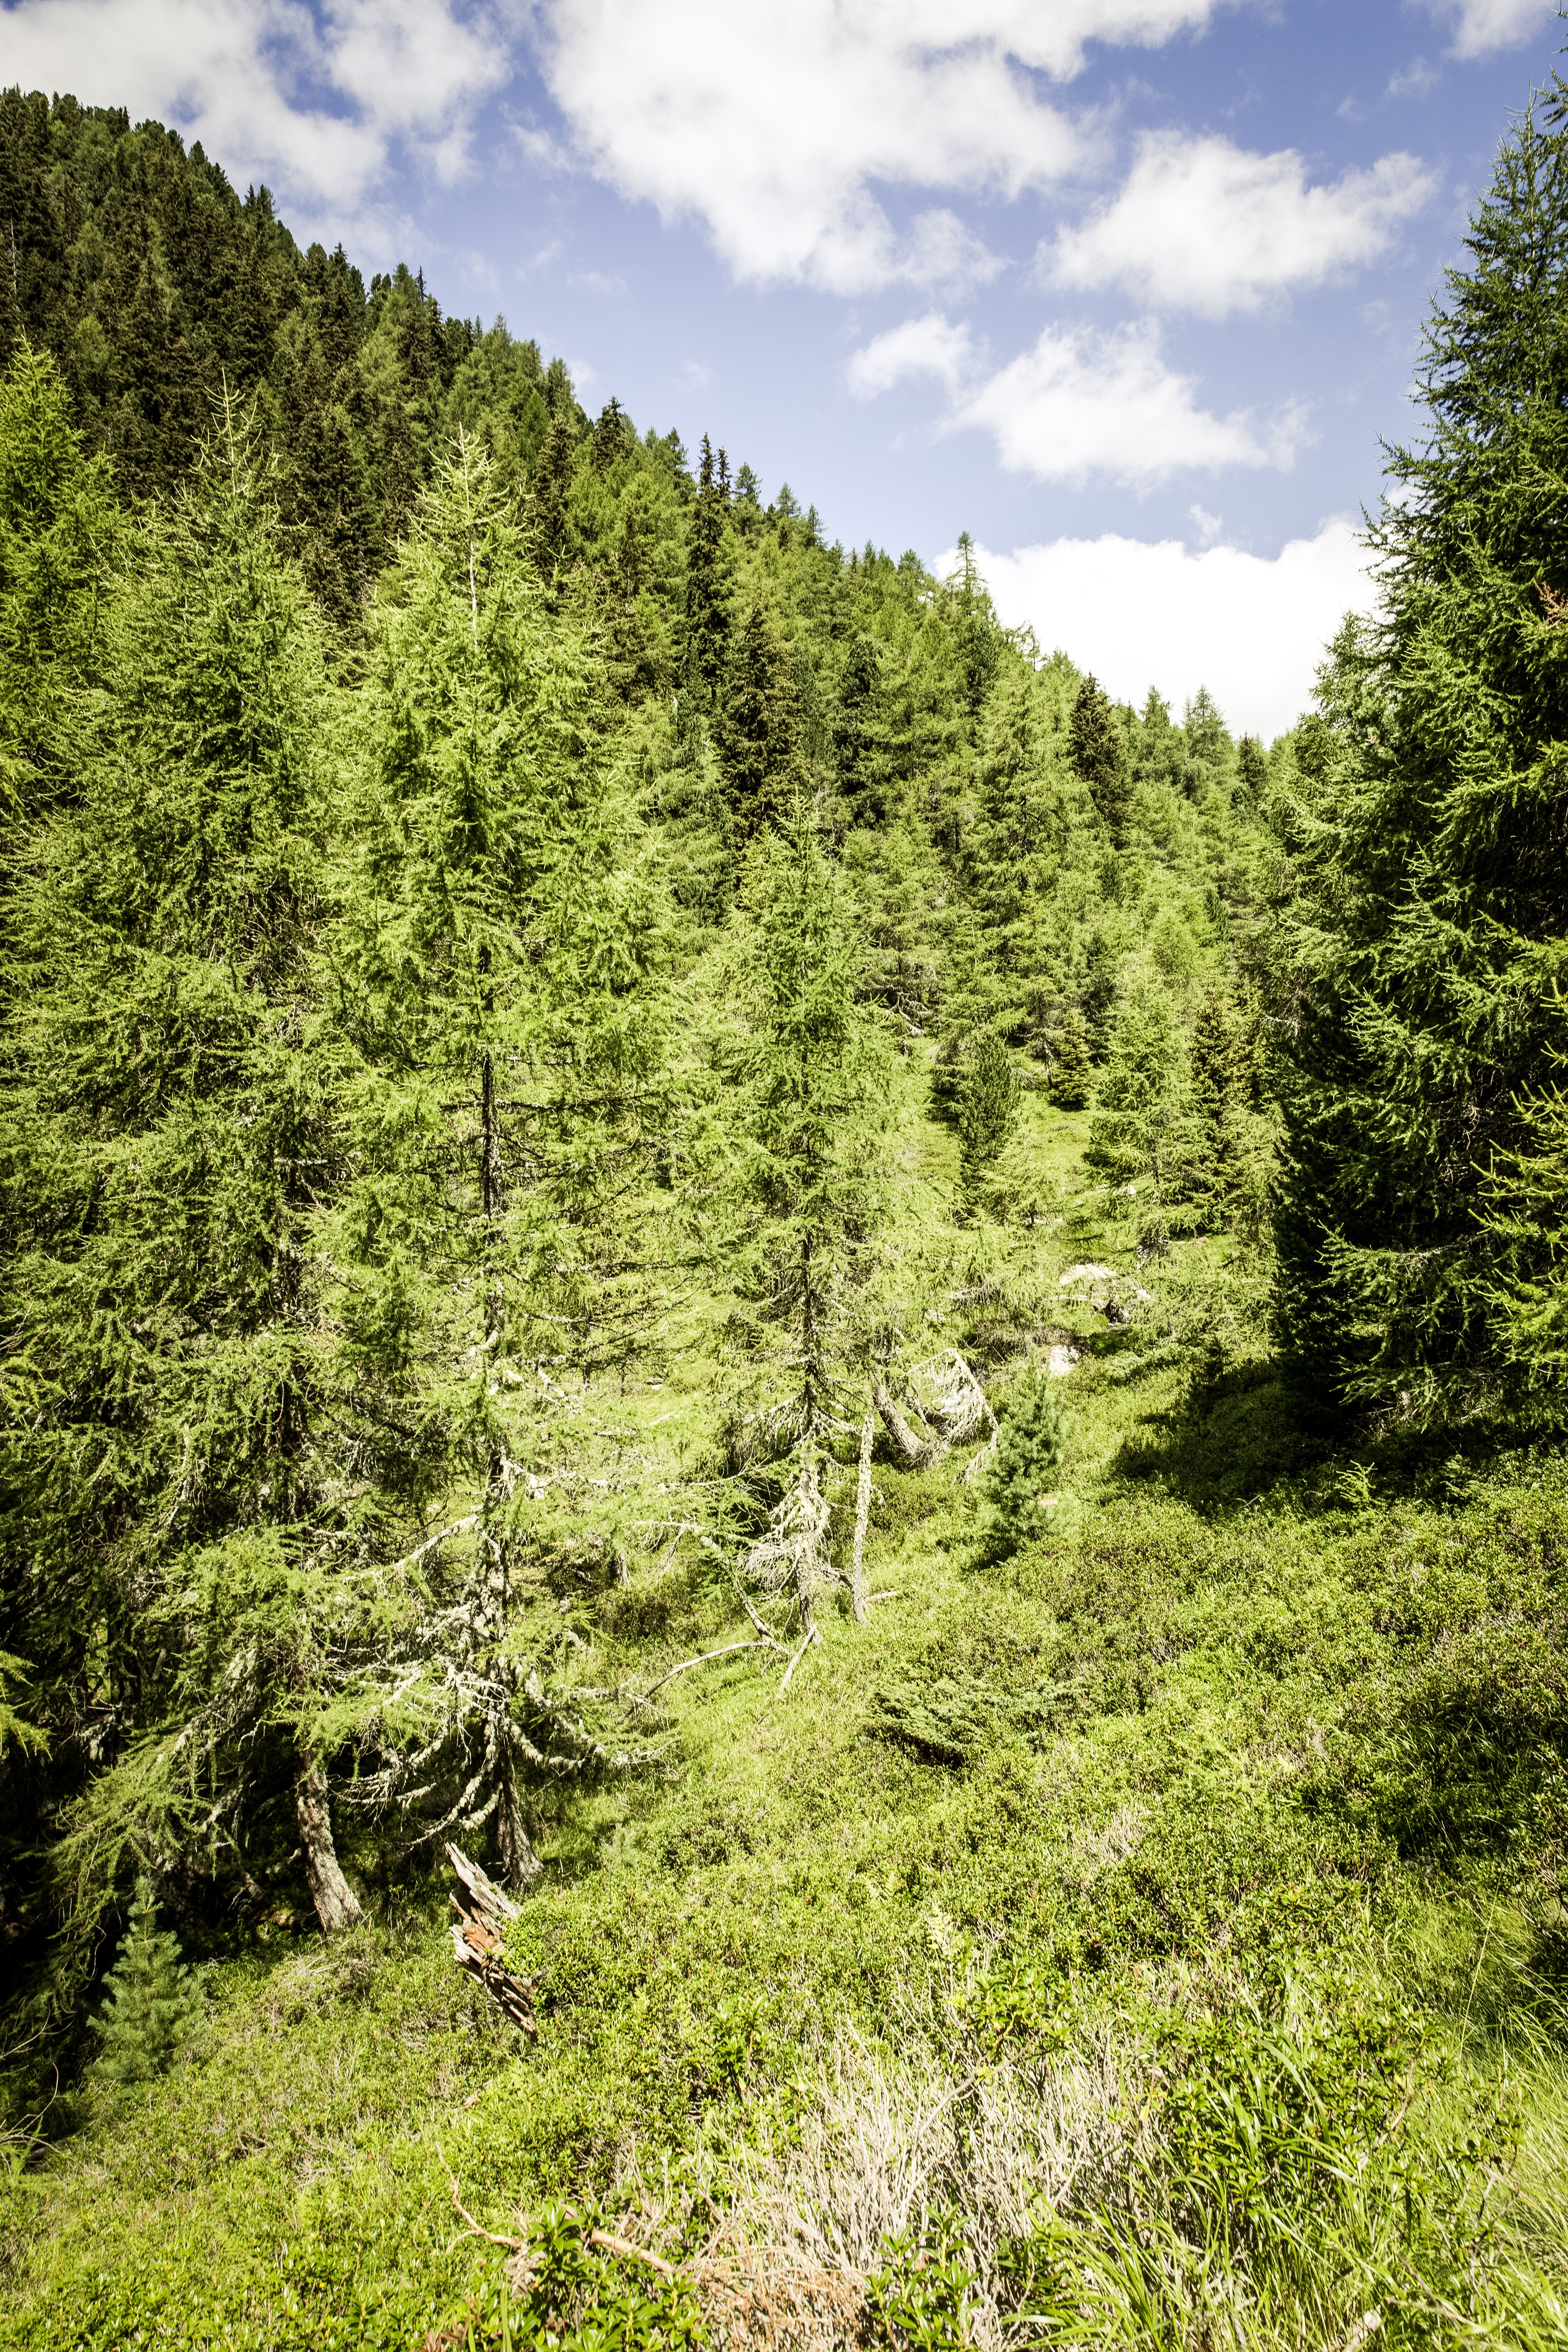
landscape, tree, nature, forest, grass, rock, wilderness, mountain, plant, hiking, trail, meadow, flower, view, green, holiday, italy, alpine, tourism, leisure, fir, flora, ridge, conifer, mountaineering, trees, places of interest, fields, spruce, mountains, vegetation, shrub, rainforest, plateau, woodland, habitat, viewpoint, larch, ecosystem, destination, more, dolomites, distant view, foresight, south tyrol, north italy, nature park, biome, old growth forest, natural environment, woody plant, mountainous landforms, temperate broadleaf and mixed forest, temperate coniferous forest, land plant